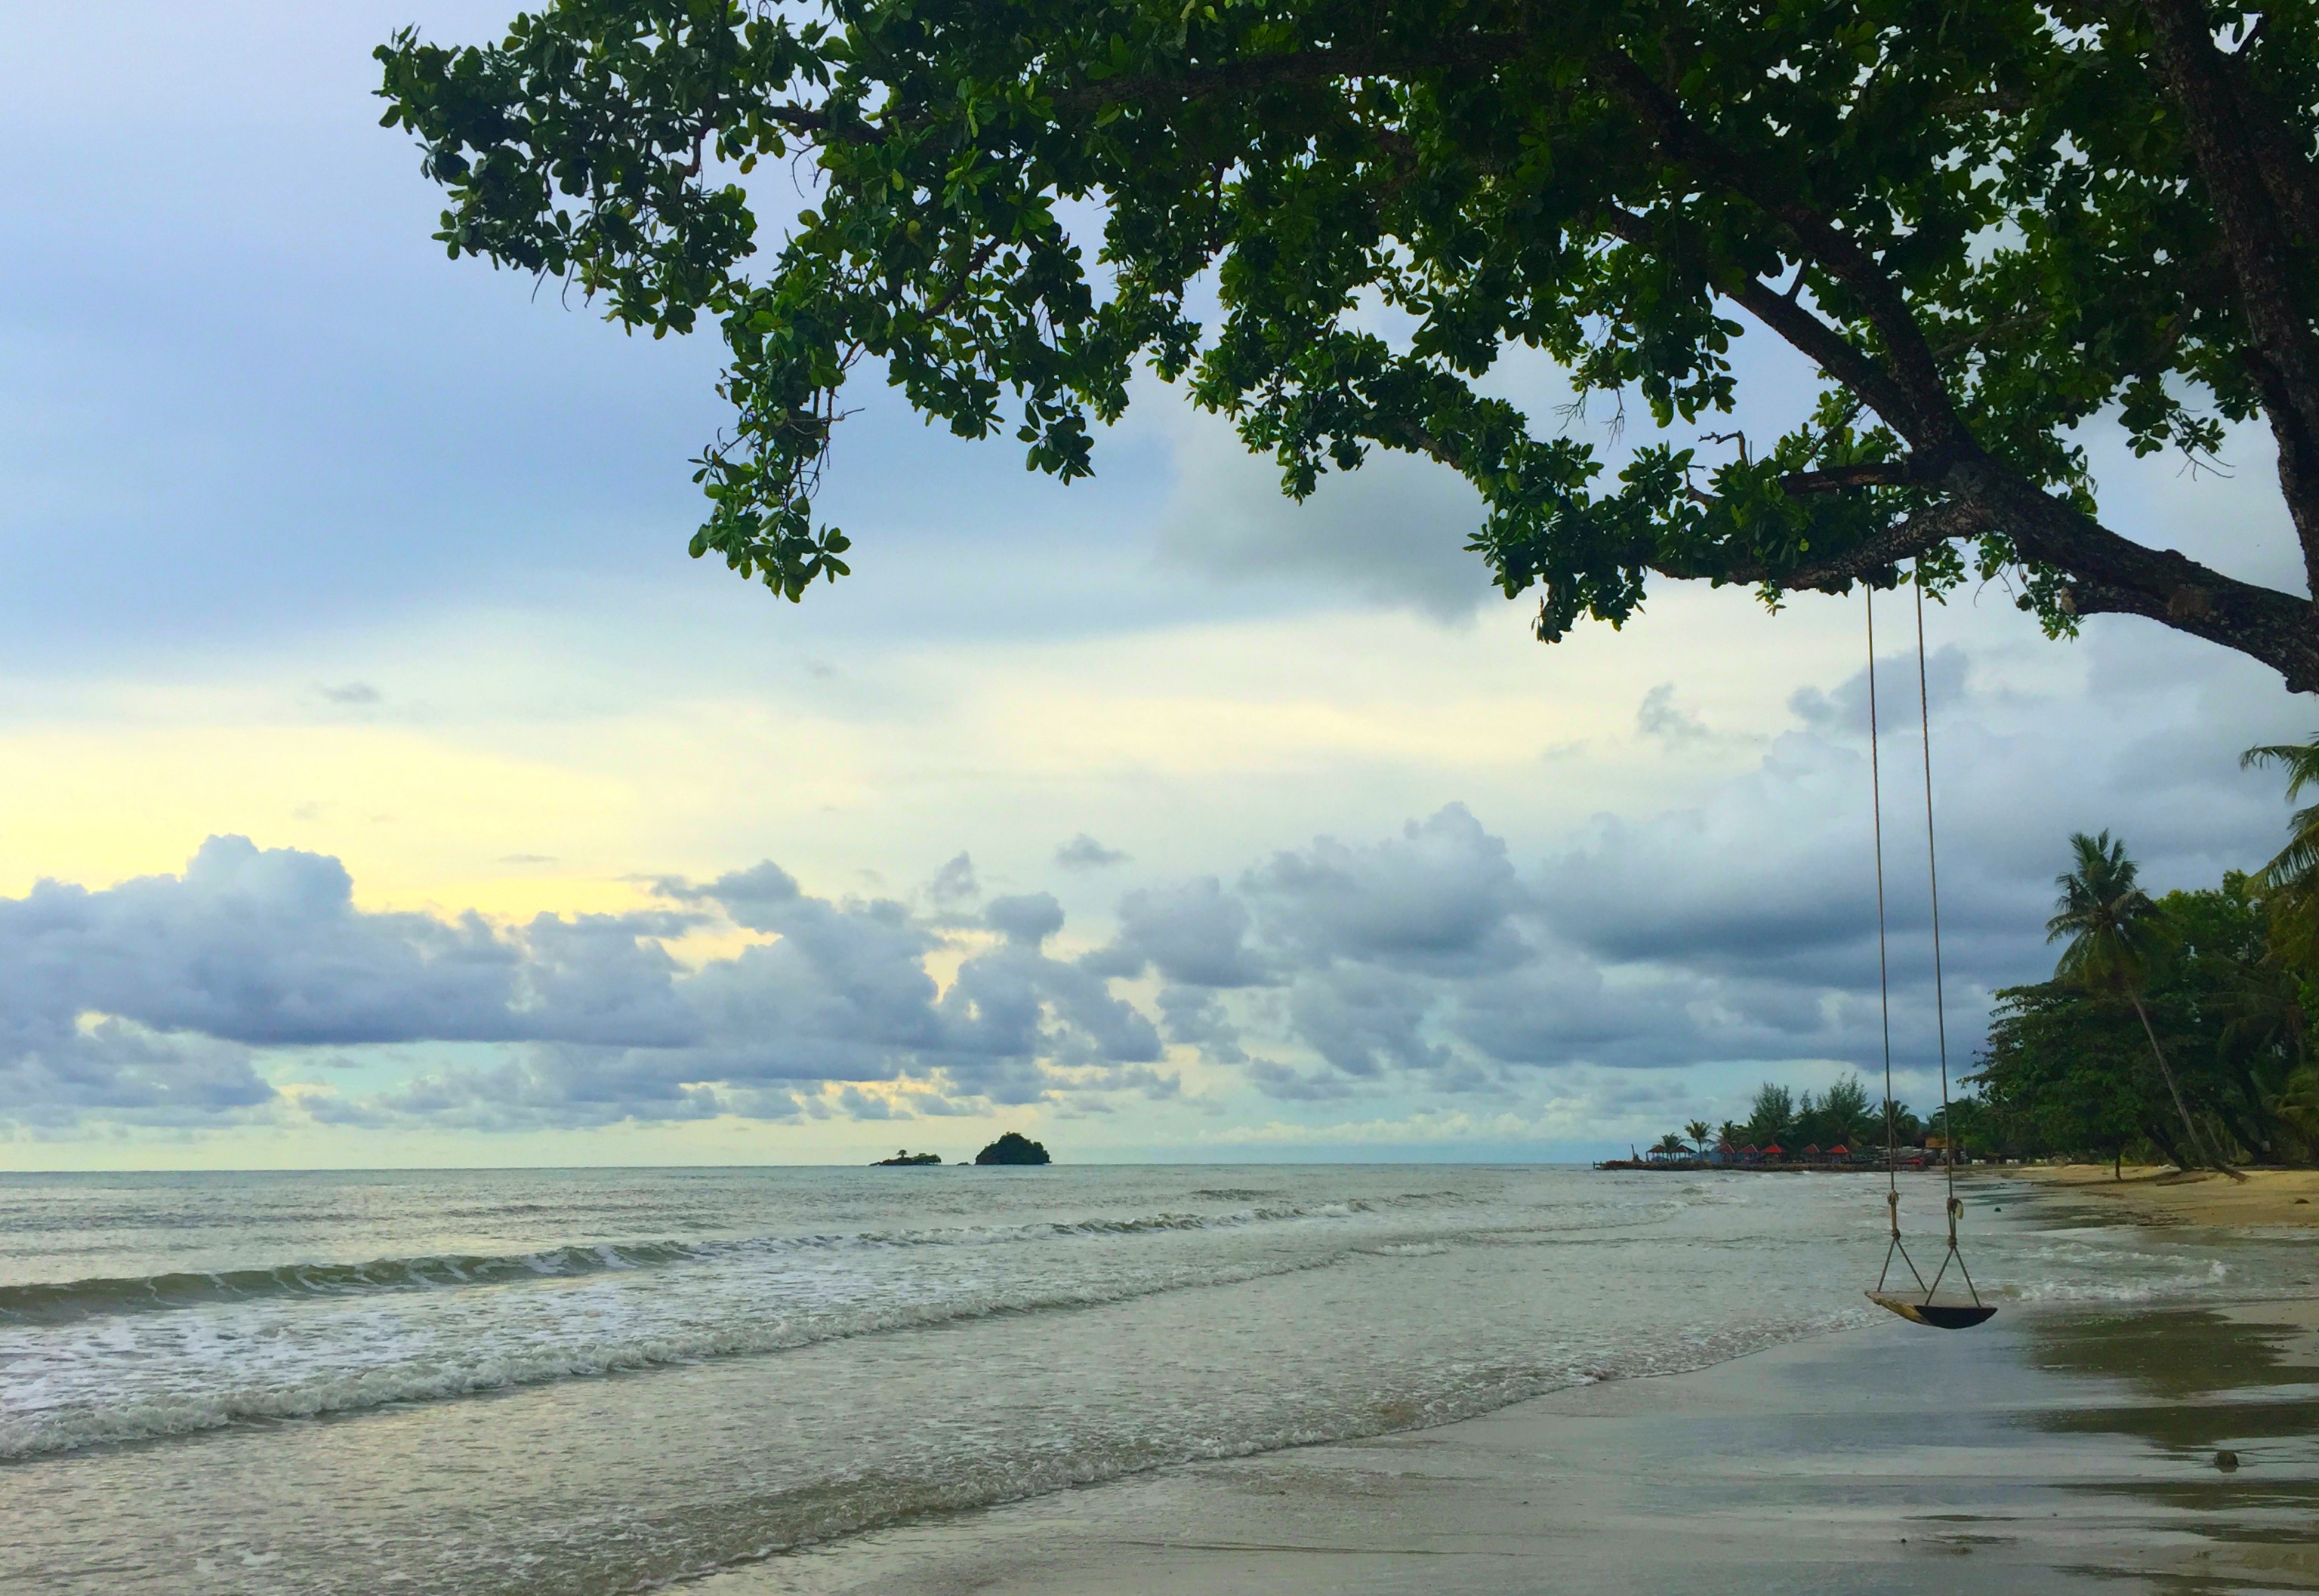
beach, landscape, sea, coast, tree, water, nature, outdoor, sand, rock, ocean, horizon, mountain, cloud, people, sky, sun, boat, morning, shore, lake, river, summer, vacation, travel, clear, paradise, scenic, tropical, journey, holiday, bay, island, asia, landmark, blue, tourism, trip, thailand, body of water, turquoise, scene, habitat, banita tour, banita, krabi, destination, koh, koh chang, atmospheric phenomenon, kai bei, kaibei